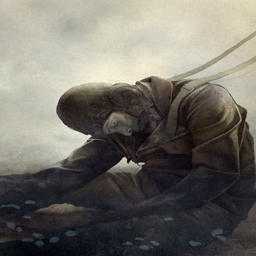
new , modern illustrations for book